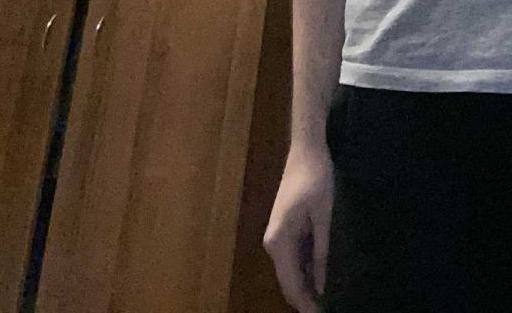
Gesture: no_gesture